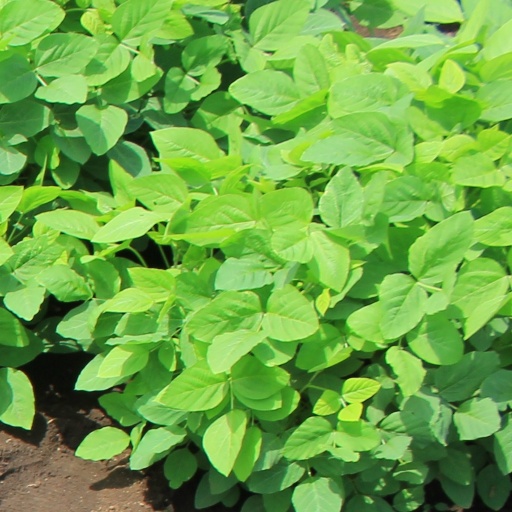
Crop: soybean